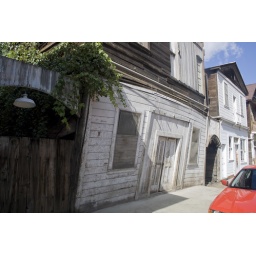
A very precariously leaning building in Locke, CA It used to be a theater but ages ago most likely!